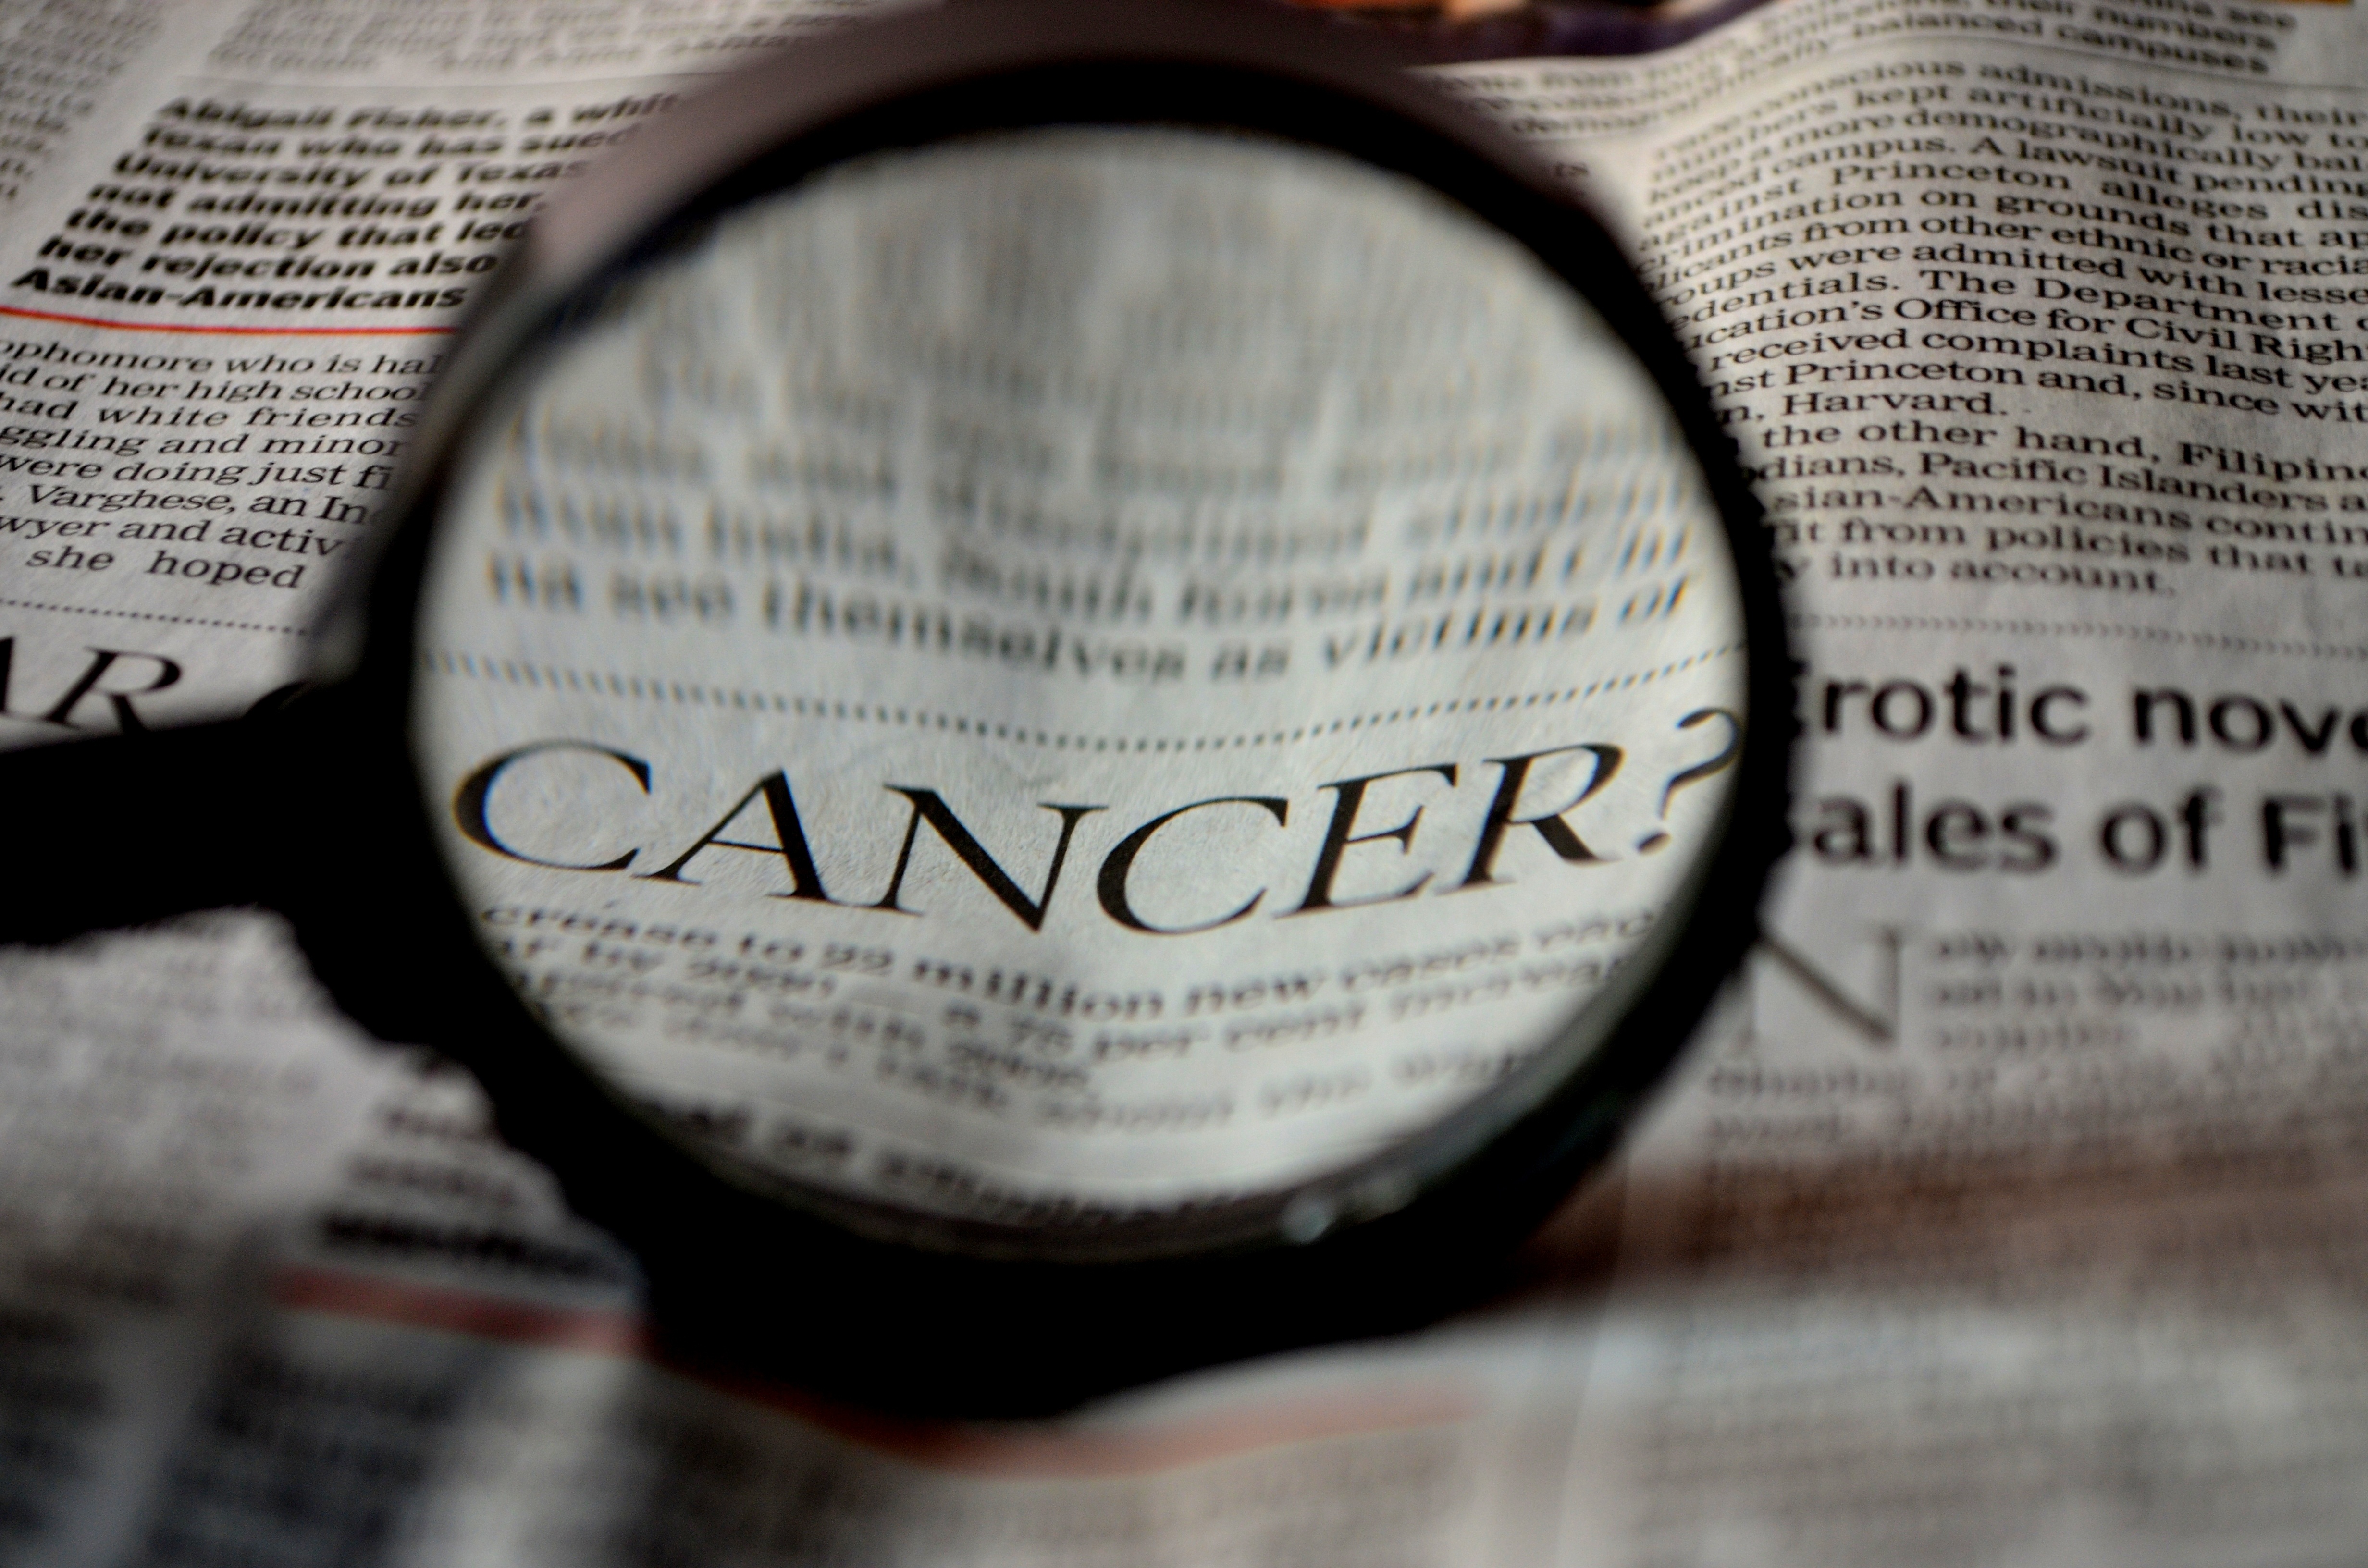
word, reading, newspaper, drink, medicine, health, magnifying glass, label, close up, brand, eye, skin, zoom, organ, shape, illness, cancer, disease, magnifier, definition, loupe, lymphoma, melanoma, carcinoma